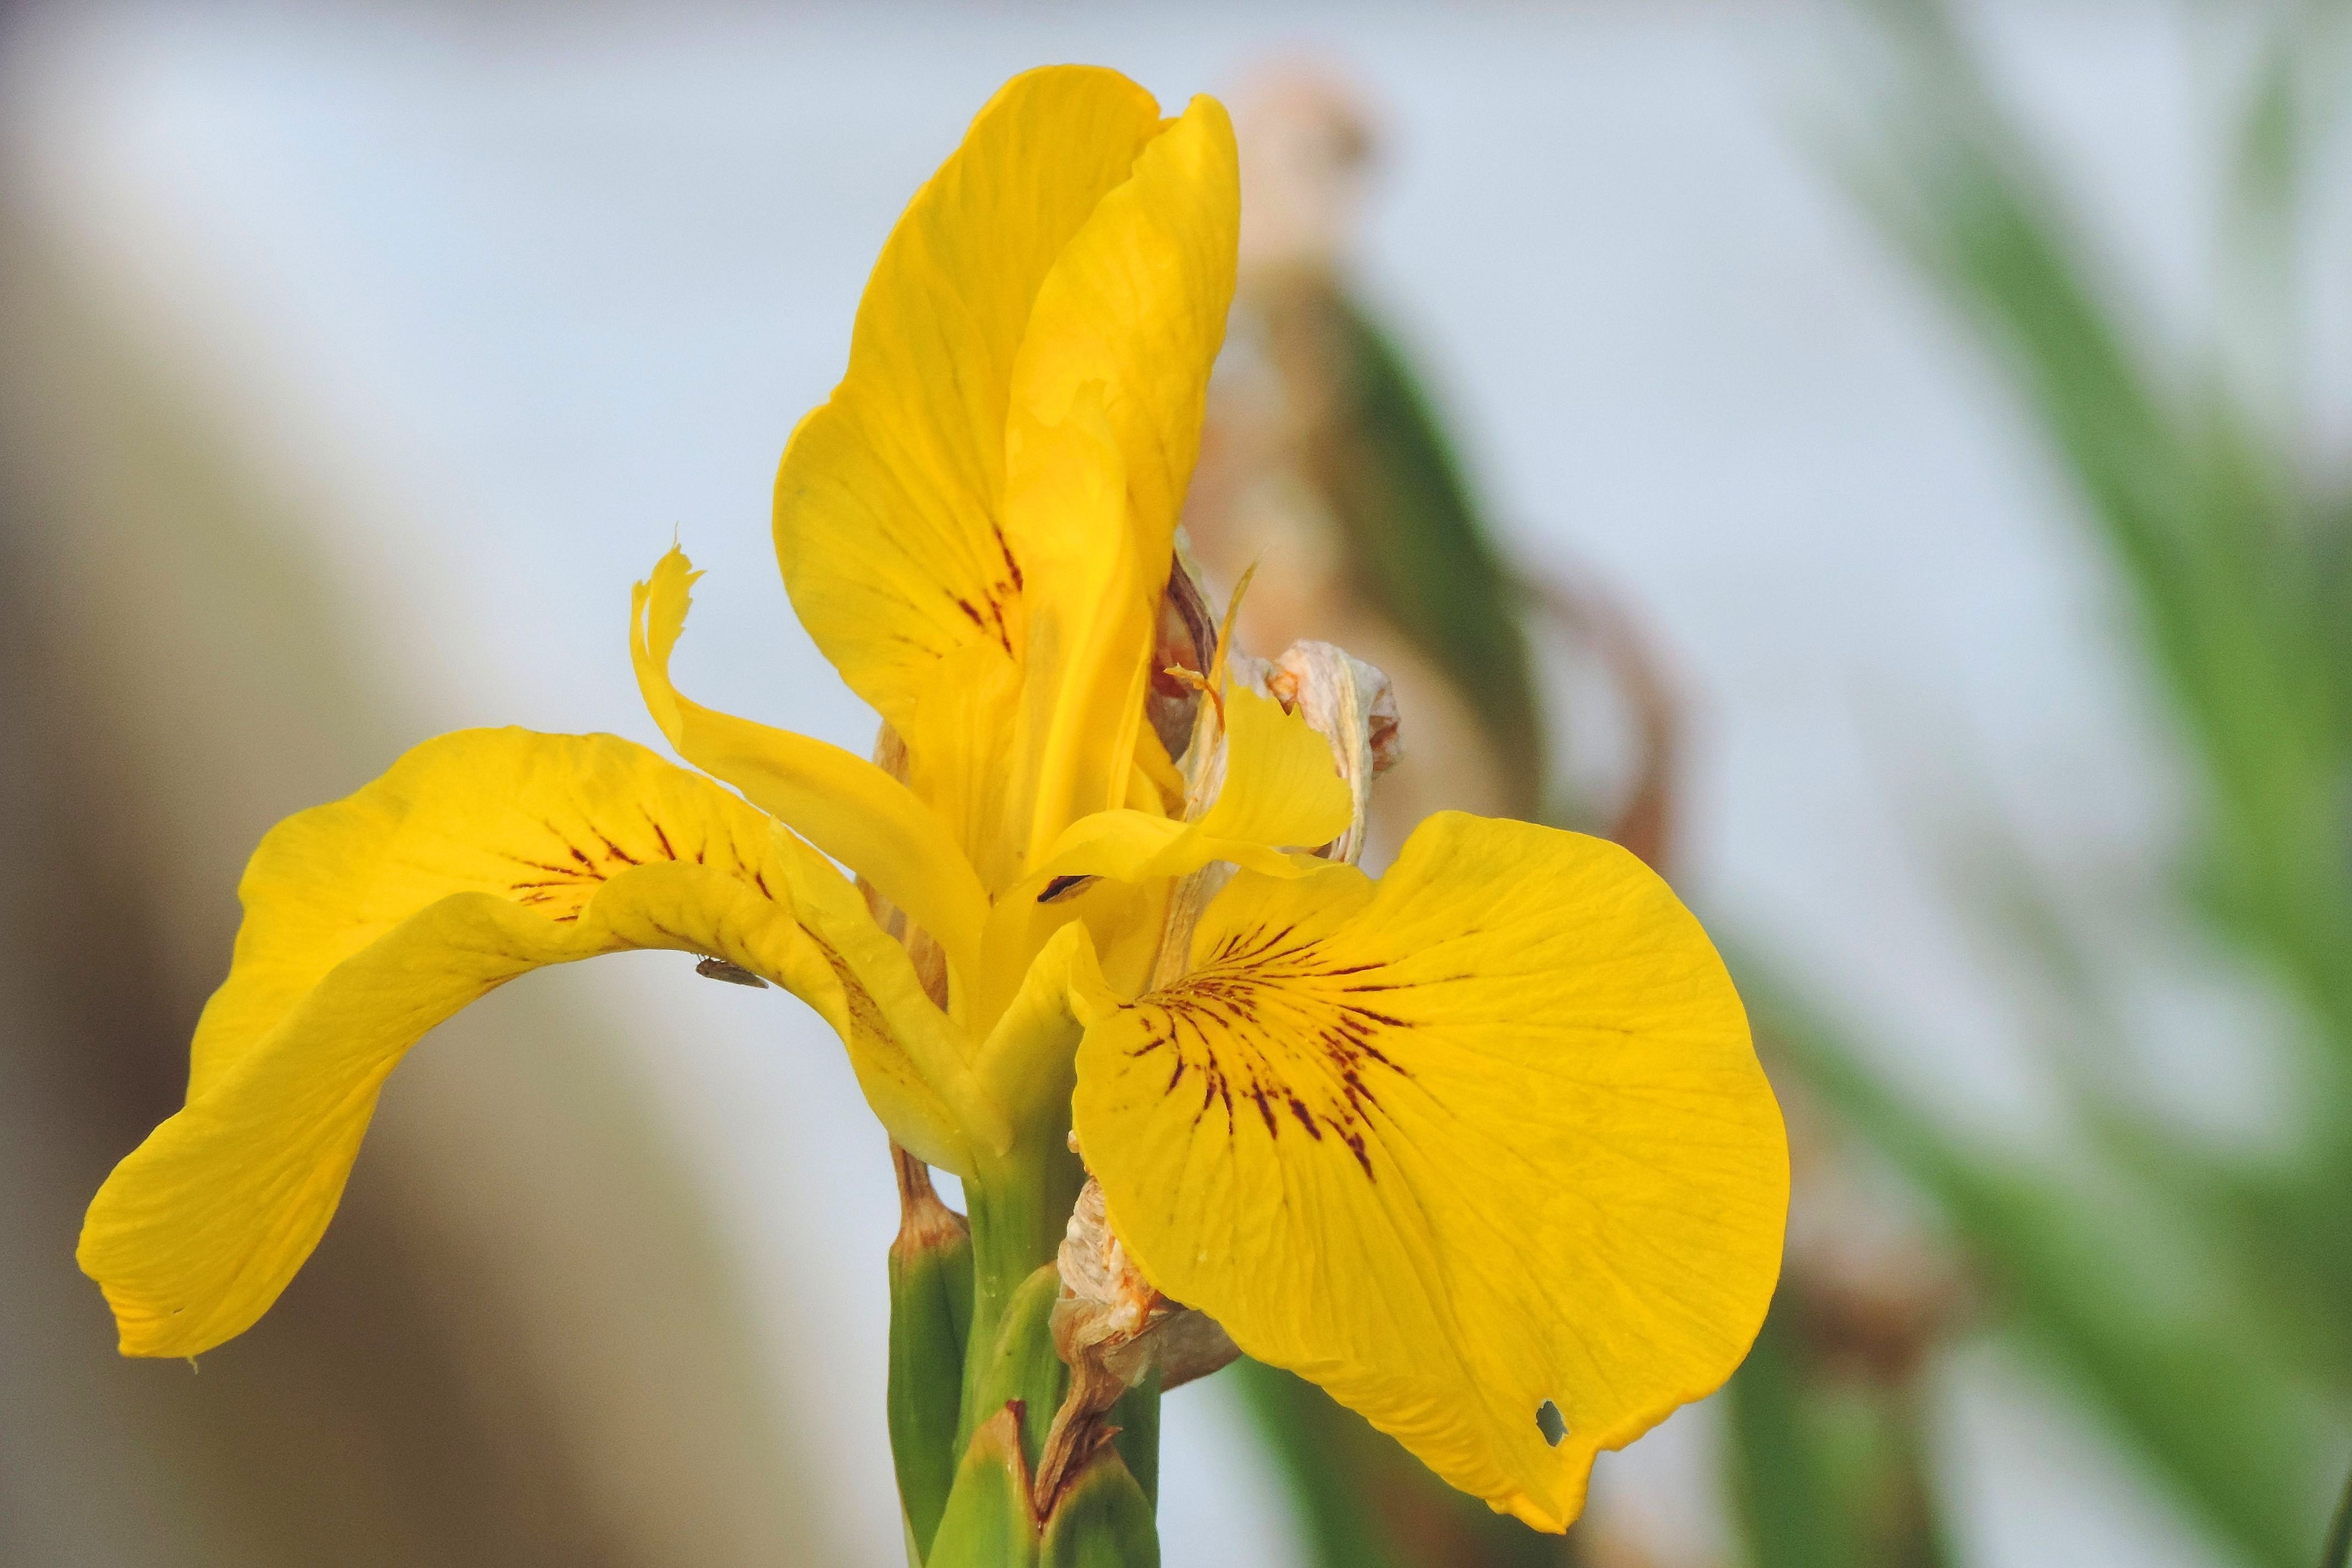
nature, blossom, plant, flower, petal, bloom, botany, yellow, garden, flora, wildflower, close up, iris, eye, lily, macro photography, flowering plant, plant stem, land plant, iris family